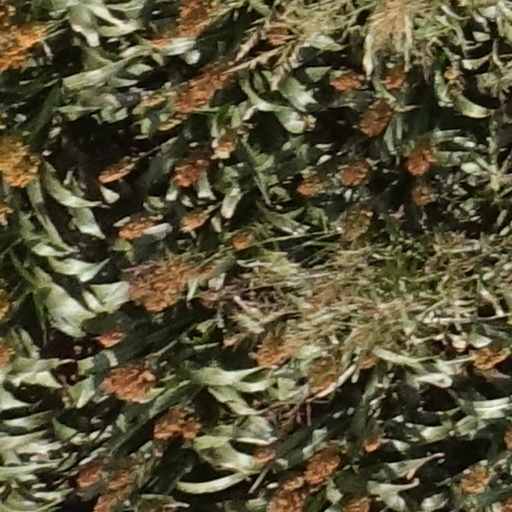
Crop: sorghum